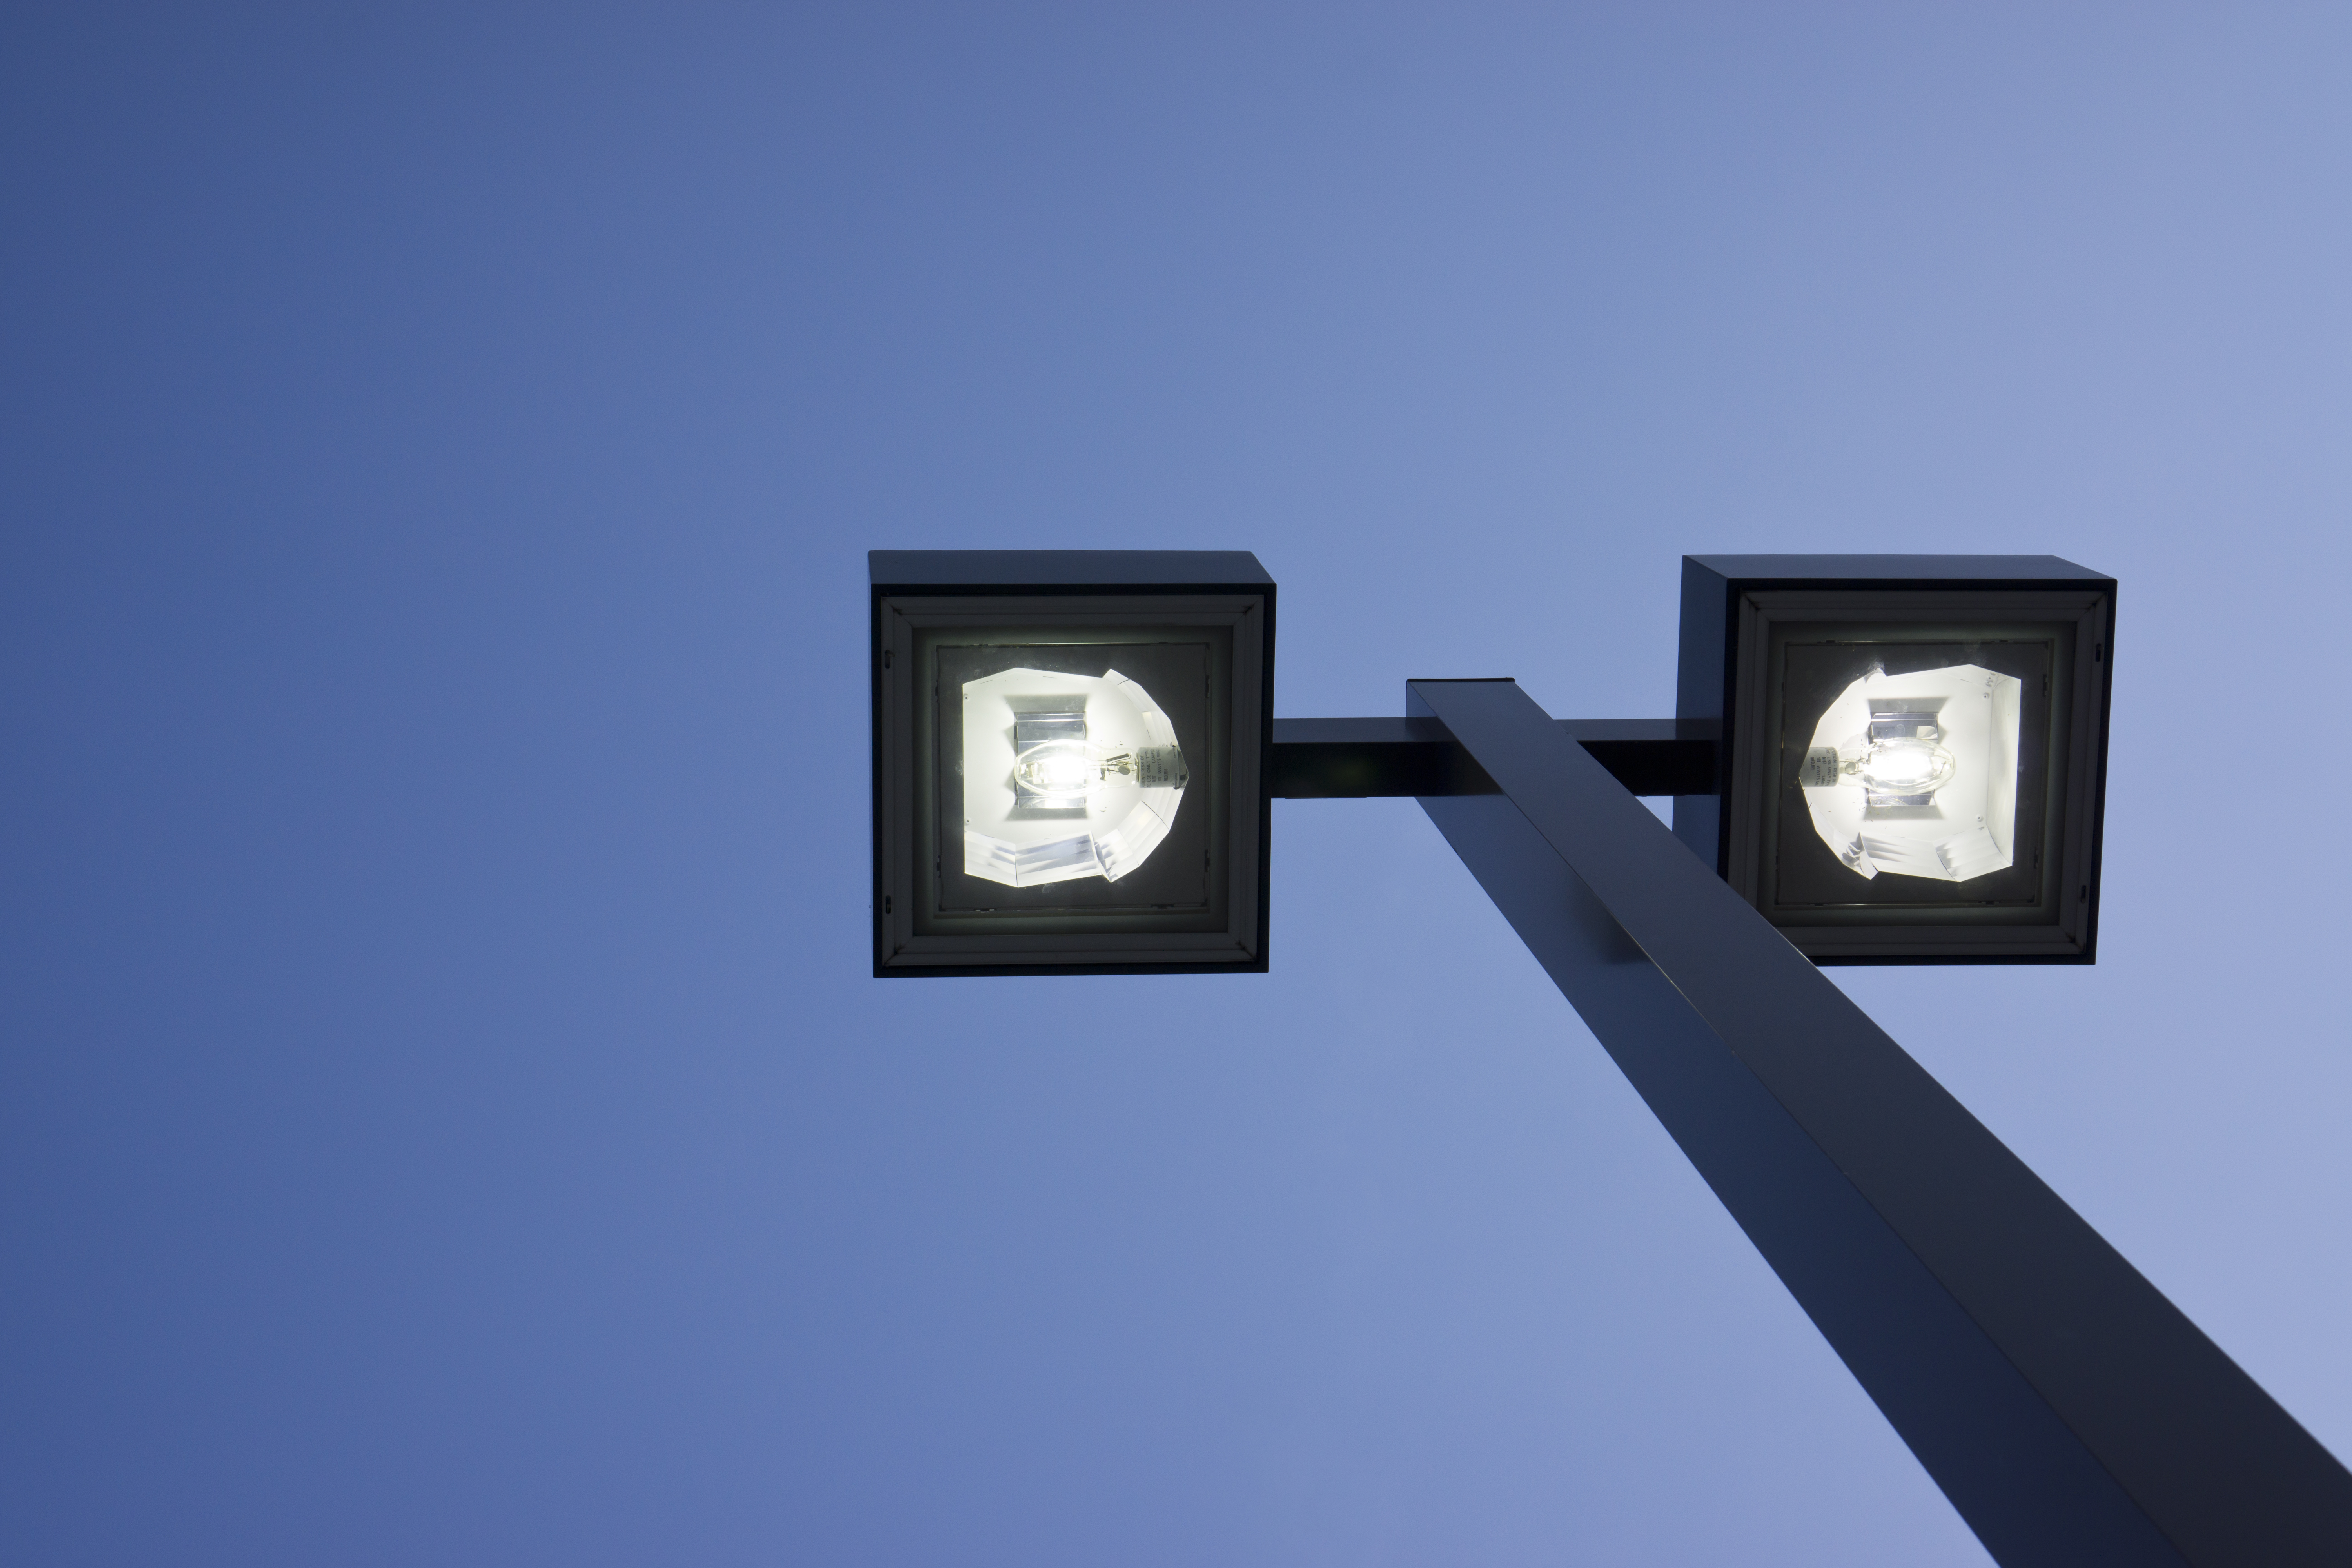
light, sky, night, lantern, blue, street light, lamp, lighting, traffic light, street lamp, lights, lamppost, light fixture, picture frame, illuminate